Question: Please indicate a possible affordance area of the sit_on_bench that can be used for sitting
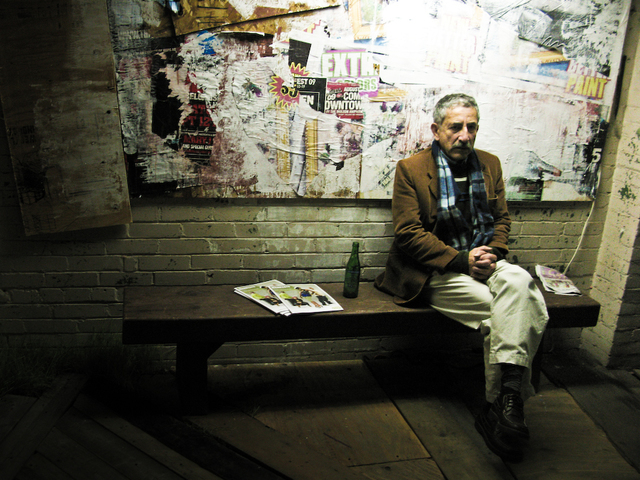
Answer: [119.716, 271.049, 602.578, 329.127]